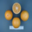
Label: orange